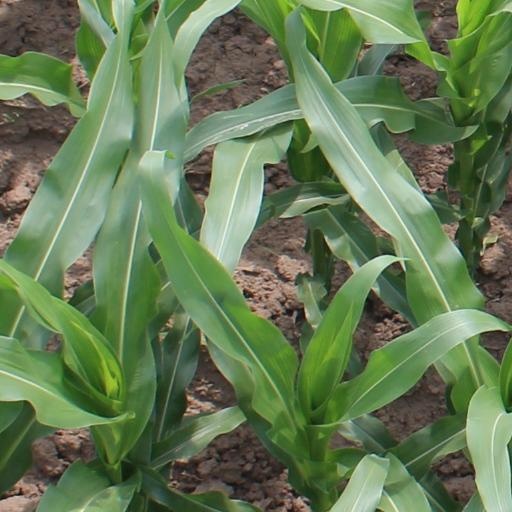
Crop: maize; corn